Newtro culture

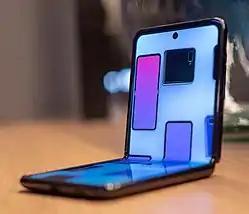
A Samsung Galaxy Z Flip. These combine the "retro" flip phone with the modern touchscreen.

The home appliance industryis targeting customers by increasing the lineup of Newtro designs; items such as refrigerators, washing machines, and water purifiers have been redesigned.